Amritasiddhi

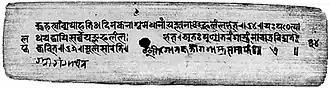
One folio of the "Gorakṣayogaśāstra", a 15th-century Hatha yoga text which summarizes the "Amritasiddhi"

Much of the description of the transformation to be achieved through yoga in the "Amṛtasiddhi" uses metaphors from Indian alchemy, a philosophy with aims such as the transformation of metals into gold and the attainment of immortality. Mallinson and Szántó give multiple examples of such language, extending to terms such as mahāmudrā, fundamental to Hatha yoga. They comment that if the alchemical transformations are often unclear, the details of the bodily transformations that are metaphorically described are even more so. They state that later authors writing about yoga in Sanskrit often did not have the alchemical knowledge to interpret these metaphors; early Hindi texts teach a similar yoga, but use the metaphor of distillation, not alchemy.